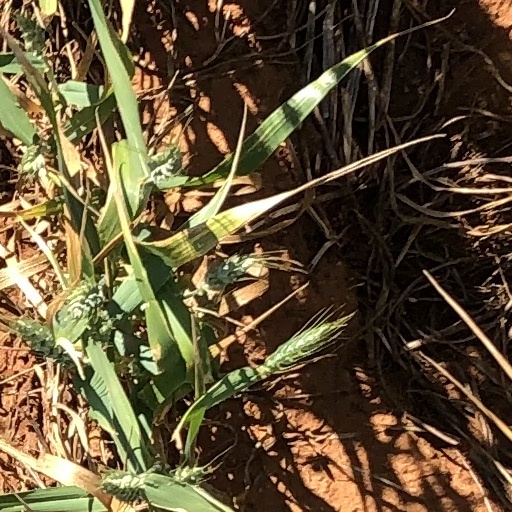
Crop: wheat